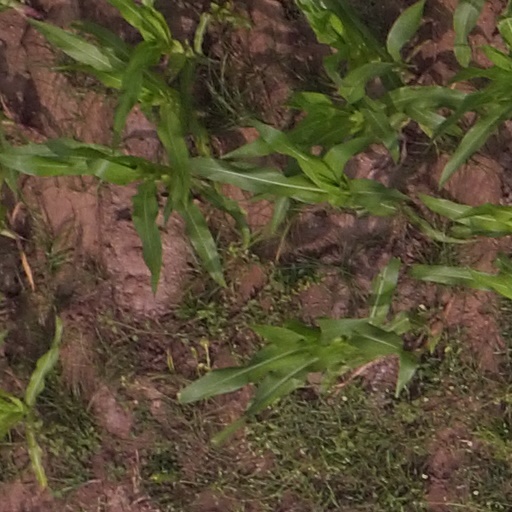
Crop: maize; corn